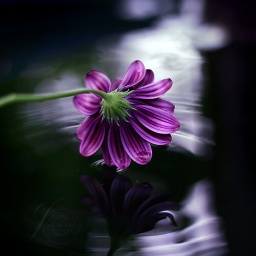
&lt;b&gt;Equipment&lt;/b&gt;:Canon eos 350DCanon EF 50 mm f: 1.8 IIBarrel with dirty water in it